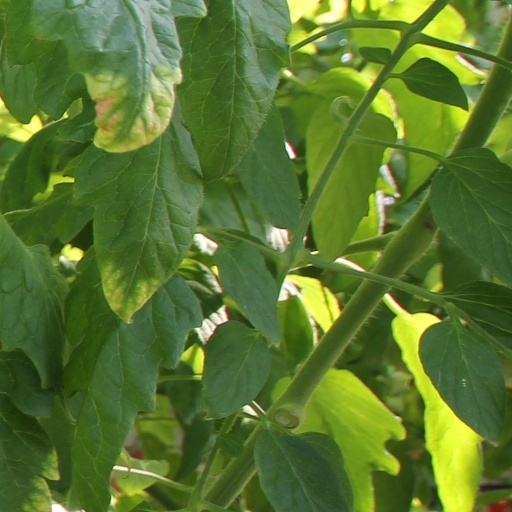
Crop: tomato